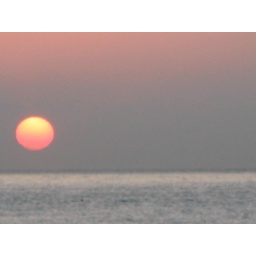
All pink around me and that orange ball.,